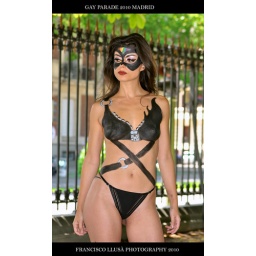
The girl in black